Lost luggage

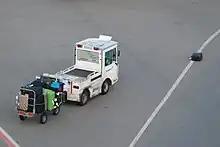
Airport baggage vehicle returns to its lost luggage at the edge of the marked "road" on the tarmac.

Luggage is more likely to be lost or misdirected if the journey has several legs, as each transfer between different vehicles increases the chance that bags will be mishandled. There are many causes of lost luggage. If a passenger arrives late for a flight, there may not be time for their luggage to be loaded onto the plane. If tags are accidentally torn off, the airport may not know where to send the luggage. Human error is also common: tags may be misread or luggage may be sent to the wrong place. Occasionally, a plane may lack sufficient space or have reached its maximum takeoff weight. Security delays can also cause bags to arrive on a later flight than their owner. Luggage is taken through customs after its owner claims it.